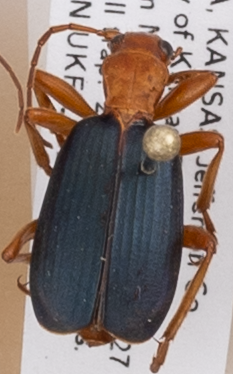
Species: Brachinus alternans
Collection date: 2018-07-25
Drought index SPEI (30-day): -0.932
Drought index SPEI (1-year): -0.638
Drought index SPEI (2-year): -0.524